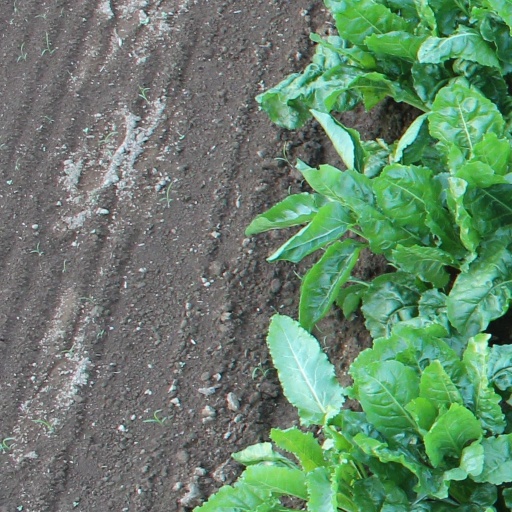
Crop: sugar beet